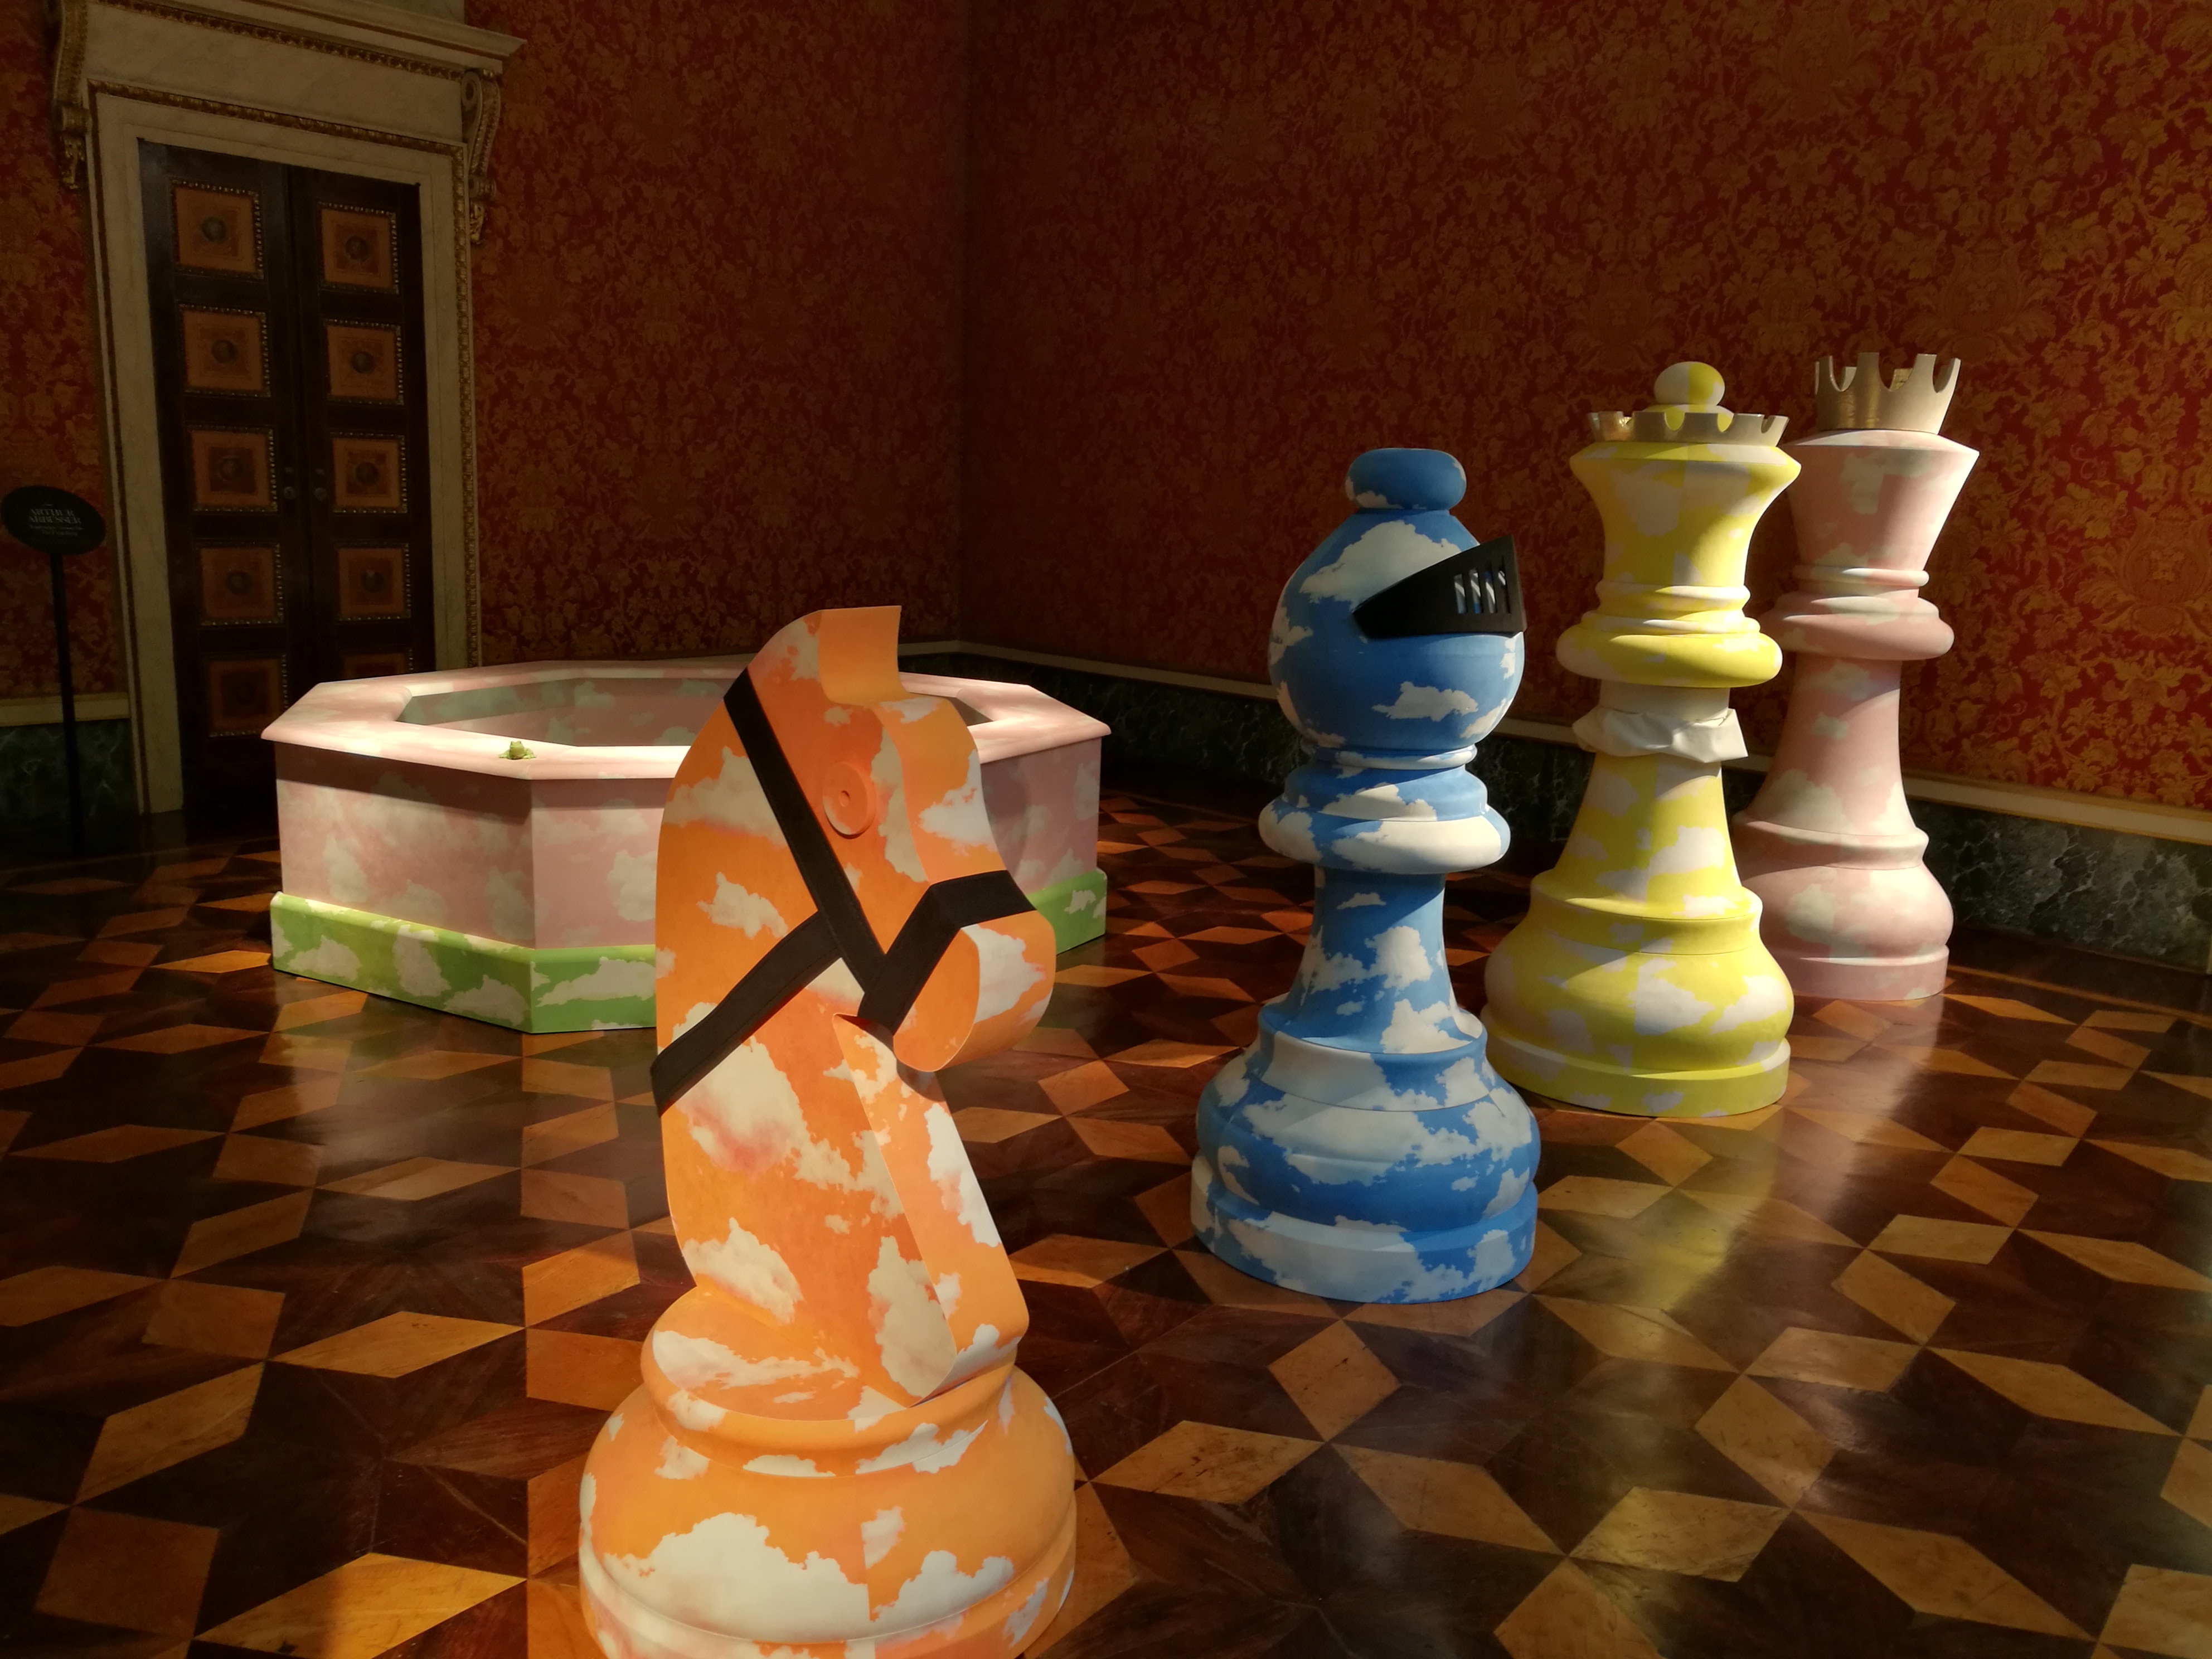
play, recreation, board game, sports, chess, chessboard, games, indoor games and sports, tabletop game